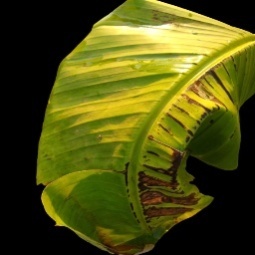
Label: Magnesium